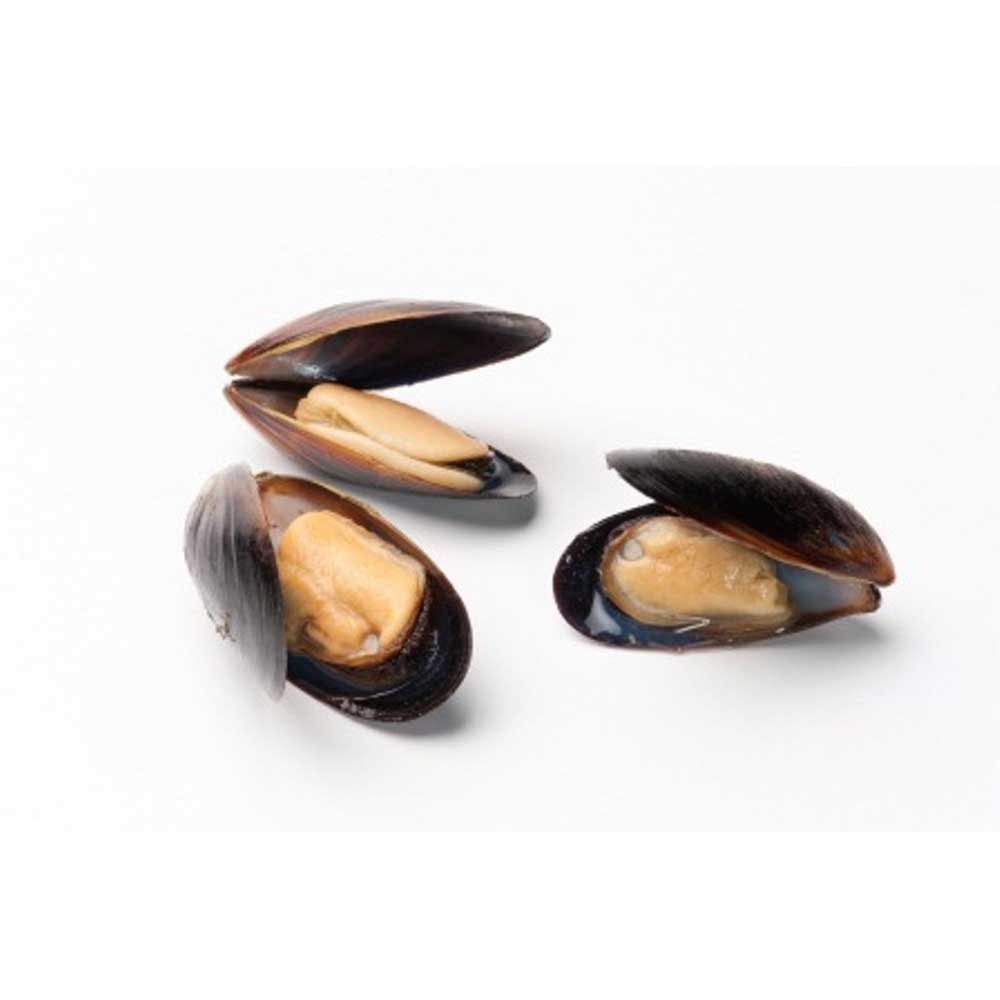
Item Name: Pana Pesca Blue Whole Shell Mussel, 1 Pound -- 10 per case.
Value: nan
Unit: None

Price: 96.49